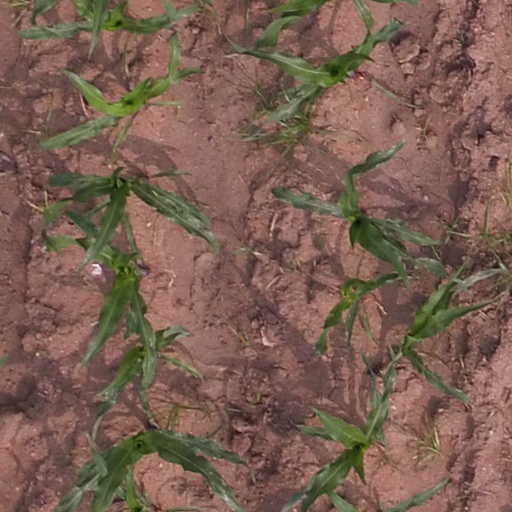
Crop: maize; corn